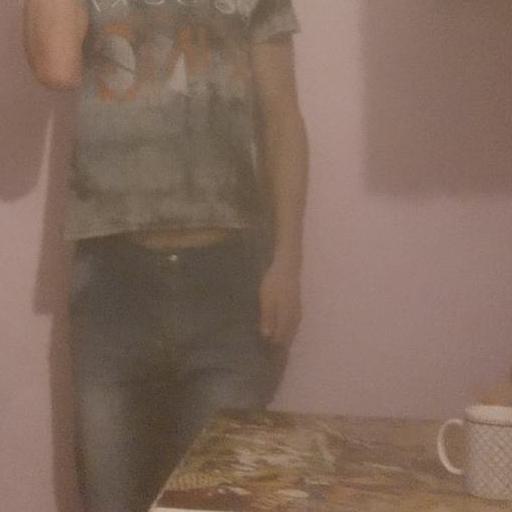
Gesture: no_gesture